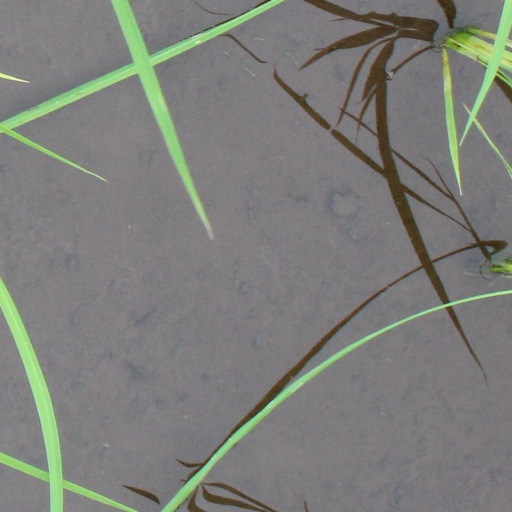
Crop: rice